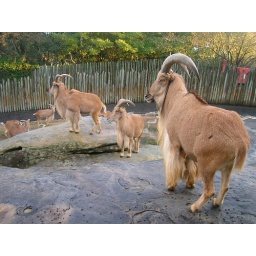
I stuck my camera through a wooden wall with view holes in it. I think I spooked this one a little.